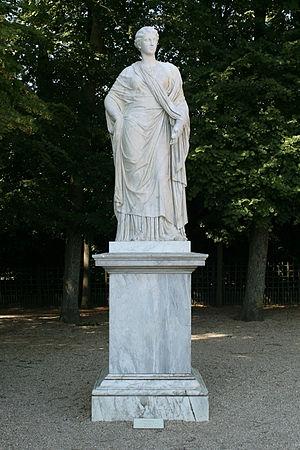
L'impératrice Faustine la Jeune
Nicolas Frémery est un sculpteur français actif au XVIIᵉ siècle et mort après 1687.